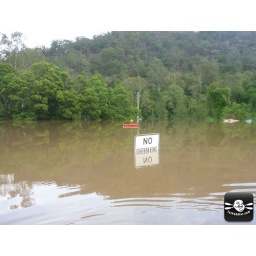
There was once a road here. Now the sign had become a spider refuge in the flood.&lt;a href="Http://FatPaddler.com" rel="nofollow"&gt;FatPaddler.com&lt;/a&gt;